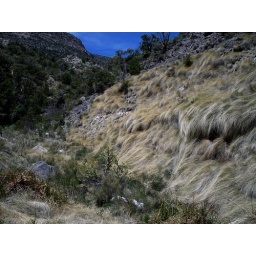
hiking at Red Rocks NCA. we were surprised at how lush it was, but there's water running under those grasses.